Martin and Kibby Blocks

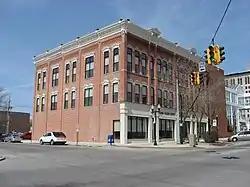
Front and southern side of the blocks

The Martin and Kibby Blocks are a pair of historic buildings in downtown Lima, Ohio, United States. Erected in 1884, they are brick structures built in the Victorian Gothic style of architecture. Both buildings are rectangular structures, three-stories tall, and topped with sloped roofs of asphalt. Among the decorative elements present on these buildings are brick pilasters next to the main entrances, stone lintels around the windows, and decorative corbelling between the structural brackets.